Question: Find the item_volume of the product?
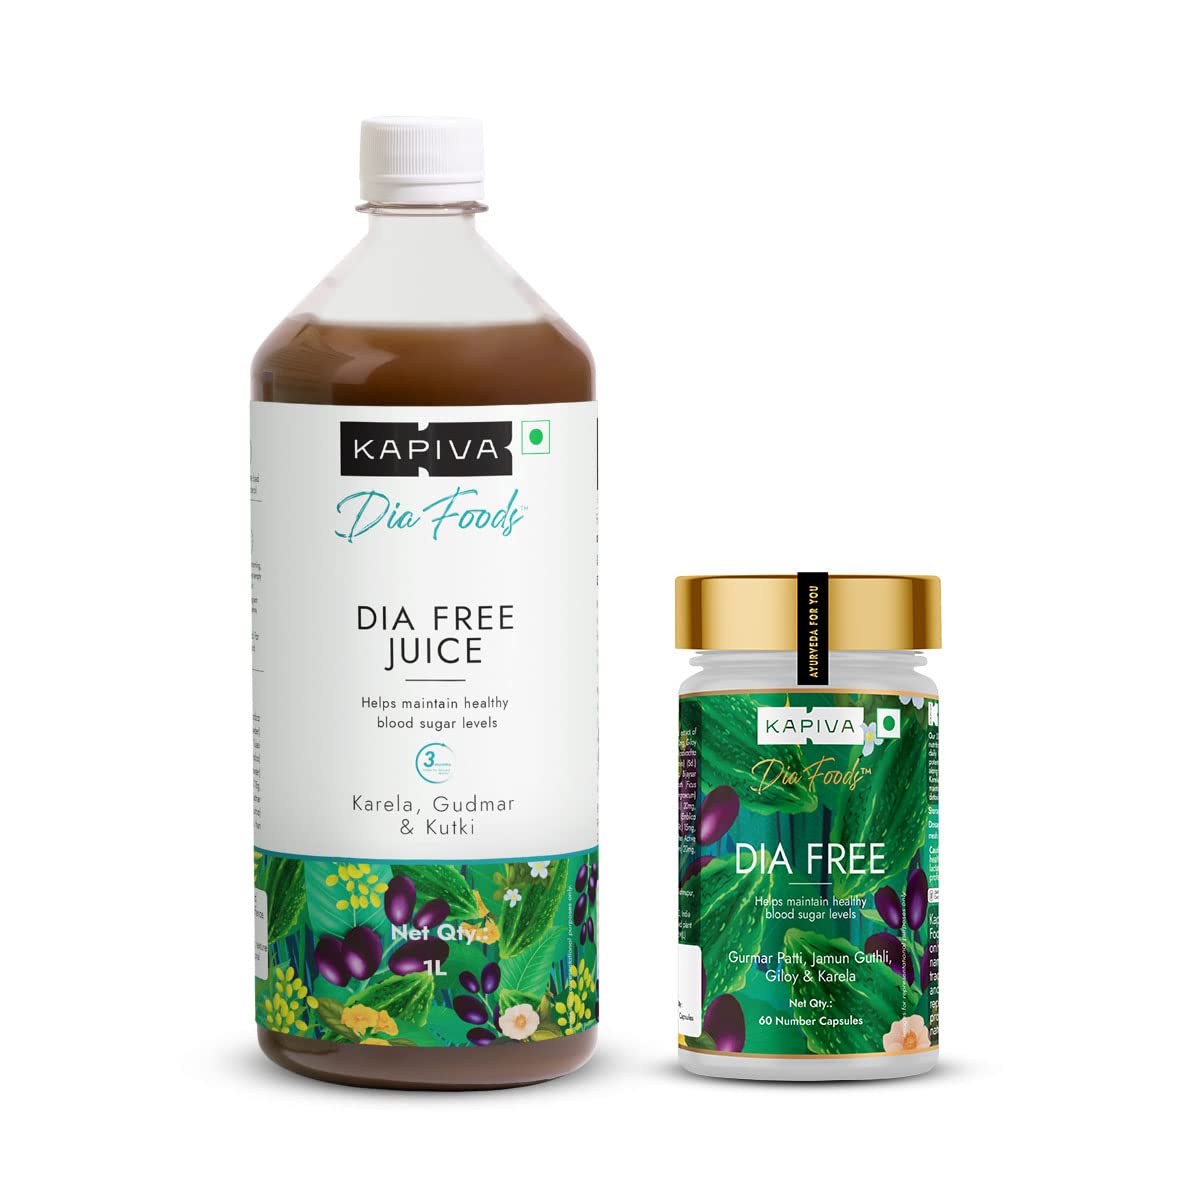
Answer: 1.0 litre